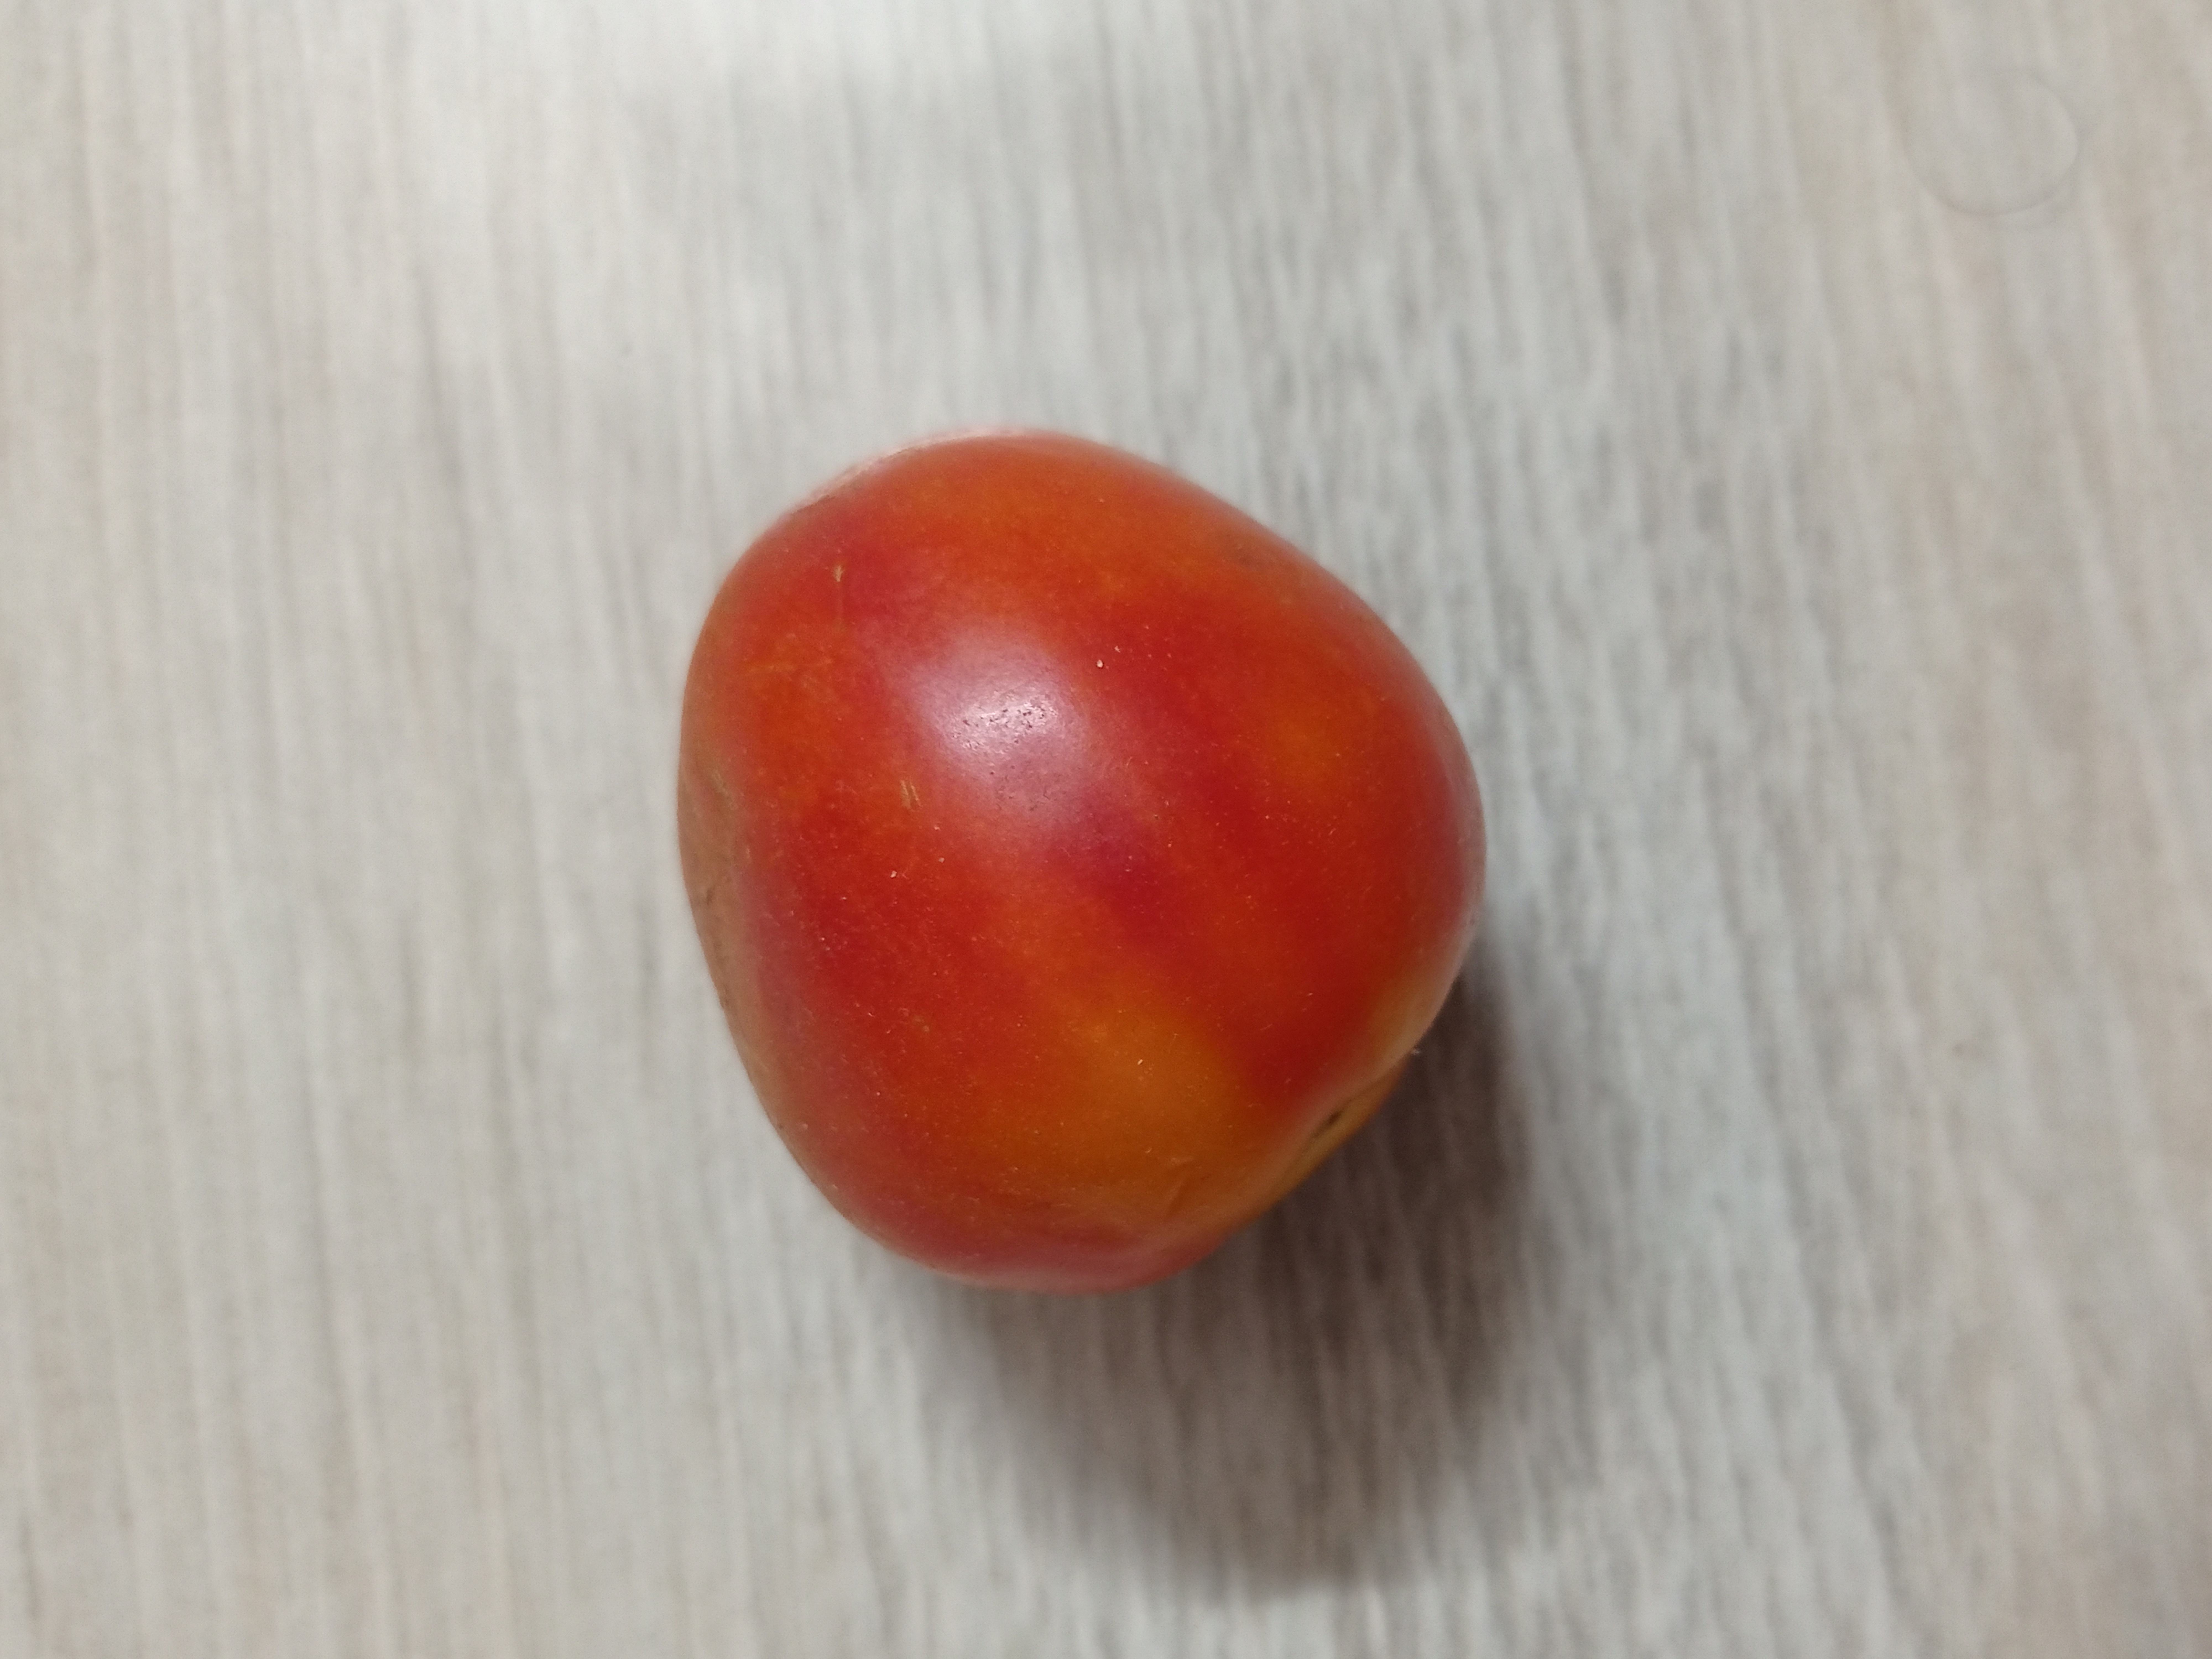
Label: Fresh